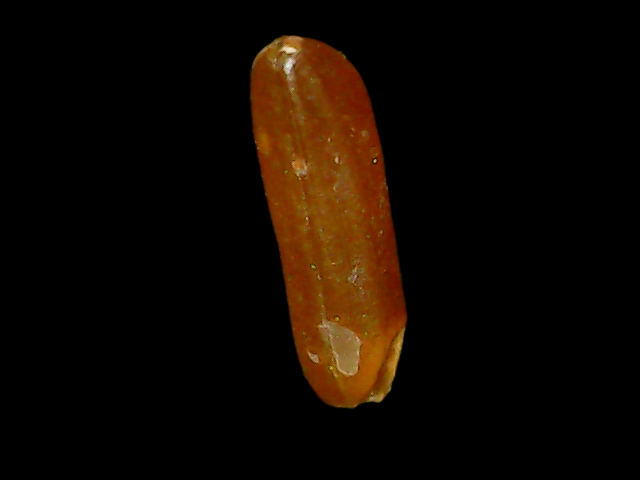
Rice variety: Binadhan20